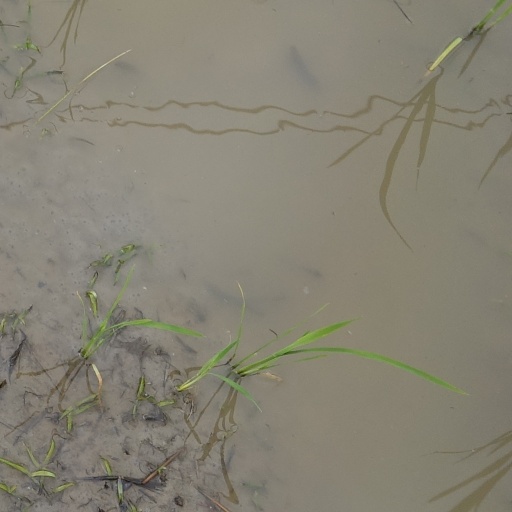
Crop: rice